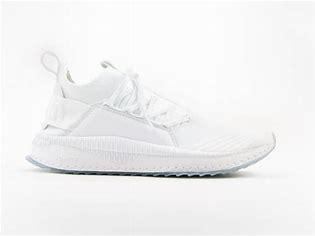
Brand: Puma
Model: Tsugi Jun